Deb Haaland

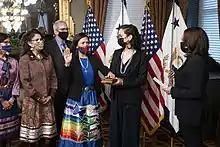
Haaland sworn in as Secretary of the Interior by Vice President Kamala Harris.

On March 15, 2021, Haaland was confirmed by the Senate 51–40, with four Republicans (Collins, Murkowski, Sullivan, Graham) voting to confirm. She is the first Native American Cabinet secretary in US history. Her departure from the House triggered a special election in 2021. Haaland was sworn in on March 18, 2021, wearing a combination of traditional Laguna Pueblo regalia and a colorful ribbon skirt, custom-made for her by Agnes Woodward. She has brought Indigenous traditions to the role, often wearing Native jewelry and decorating her office with Native art.